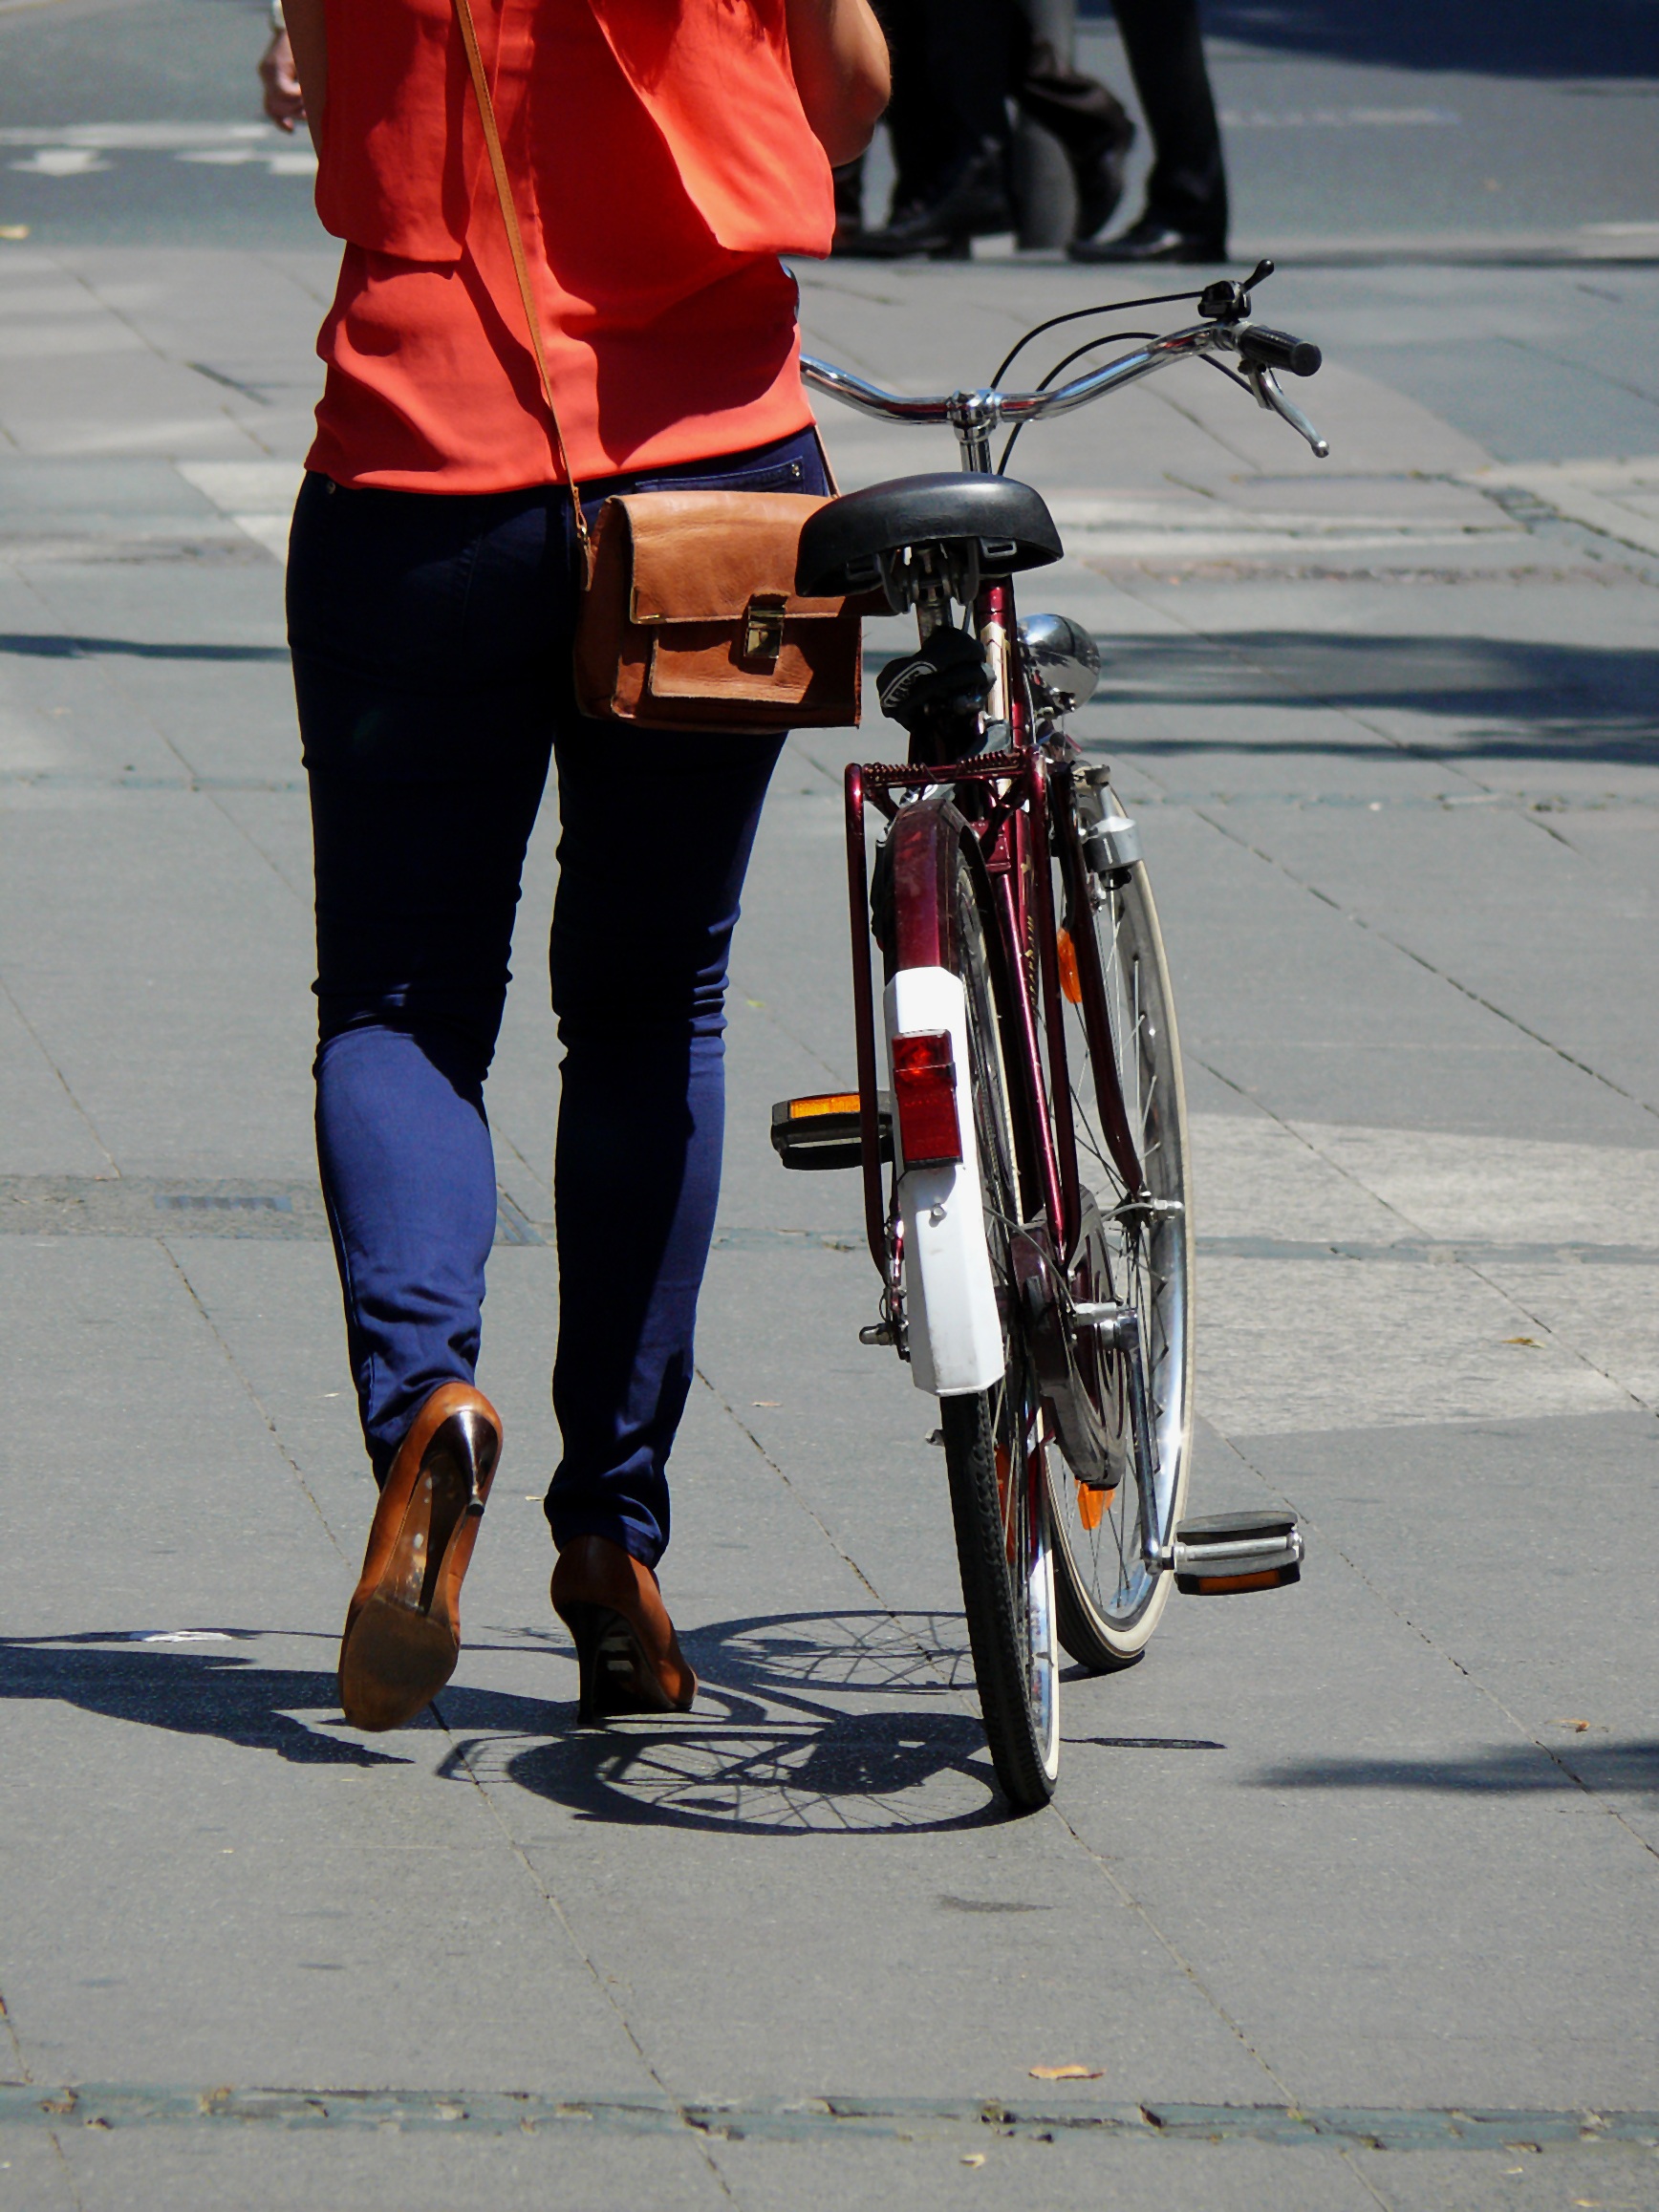
girl, road, street, wheel, bicycle, bike, vehicle, cycle, sports equipment, cycling, sports, infrastructure, bicycles, wheels, cyclists, bike ride, road cycling, endurance sports